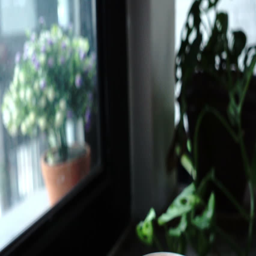
lipstick symbolic on a white cup beside window , slow motion